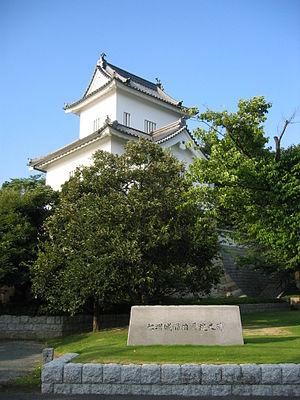
Le domaine de Koromo est un domaine féodal japonais de l'époque d'Edo, situé dans ce qui est de nos jours la ville de Toyota dans la préfecture d'Aichi, et dont le quartier général se trouve au château de Koromo.
Le château de Koromo se trouve à Toyota, préfecture d'Aichi au Japon. À la fin de la période Edo, le château était le siège du clan Naitō, daimyos du domaine de Koromo. Le château était aussi connu sous le nom Shichishū-jō.